Simeon von Habsburg

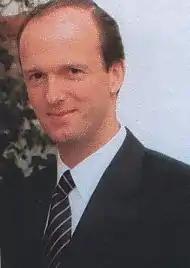

Simeon Carl Eugen Joseph Leopold von Habsburg (born 29 June 1958), also called Simeon Habsburg-Lothringen, is an Austrian banker, partner and managing director of Principal Asset Management AG in Liechtenstein. He is a member of the House of Habsburg-Lorraine - the former royal house of the defunct Austro-Hungarian thrones. He is the third-eldest child of Archduke Rudolf of Austria and his first wife, Countess Xenia Czernichev-Besobrasov. Simeon is a paternal grandson of Charles I of Austria, last ruler of Austria-Hungary.